Augustan literature

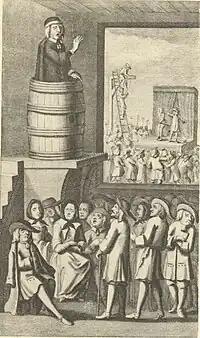
An illustration from Jonathan Swift's "A Tale of a Tub" showing the three "stages" of human life: the pulpit, the theatre, and the gallows

Two other novelists should be mentioned, for they, like Fielding and Richardson, were in dialogue through their works. Laurence Sterne's and Tobias Smollett's works offered up oppositional views of the self in society and the method of the novel. The clergyman Laurence Sterne consciously set out to imitate Jonathan Swift with his "Tristram Shandy" (1759–1767). Tristram seeks to write his autobiography, but like Swift's narrator in "A Tale of a Tub", he worries that nothing in his life can be understood without understanding its context. For example, he tells the reader that at the very moment he was conceived, his mother was saying, "Did you wind the clock?". To clarify how he knows this, he explains that his father took care of winding the clock and "other family business" on one day a month. To explain why the clock had to be wound then, he has to explain his father. In other words, the biography moves backward rather than forward in time, only to then jump forward years, hit another knot, and move backward again. It is a novel of exceptional energy, of multi-layered digressions, of multiple satires, and of frequent parodies. Journalist, translator and historian Tobias Smollett, on the other hand, wrote more seemingly traditional novels. He concentrated on the picaresque novel, where a low-born character would go through a practically endless series of adventures. Sterne thought that Smollett's novels always paid undue attention to the basest and most common elements of life, that they emphasized the dirt. Although this is a superficial complaint, it points to an important difference between the two as authors. Sterne came to the novel from a satirical background, while Smollett approached it from journalism. In the 19th century, novelists would have plots much nearer to Smollett's than either Fielding's or Sterne's or Richardson's, and his sprawling, linear development of action would prove most successful.